LG Gram

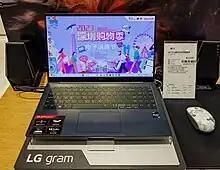
LG Gram 15Z90RT

The line was diversified with the LG Gram 2-in-1 in 2019. More 2-in-1 laptops in 14 and 16 inch versions were introduced in 2021.